Yannick Tregaro

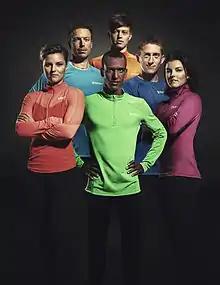

Yannick Tregaro (born 26 March 1978 in Gunnared) is a Swedish athletics coach.